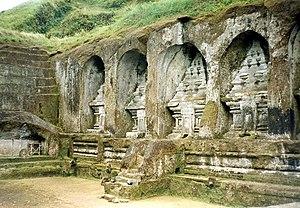
Temple Gunung Kawi, Tampaksiring, Bali, Indonésie
Le tourisme en Indonésie est une composante importante de l'activité économique de ce pays, dont il est l'une des principales sources de devises. Il ne représentait toutefois que 3 % du PIB indonésien en 2011, alors qu'au niveau mondial sa contribution est de 9 %.